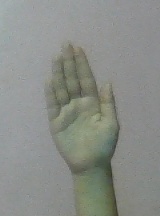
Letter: seen